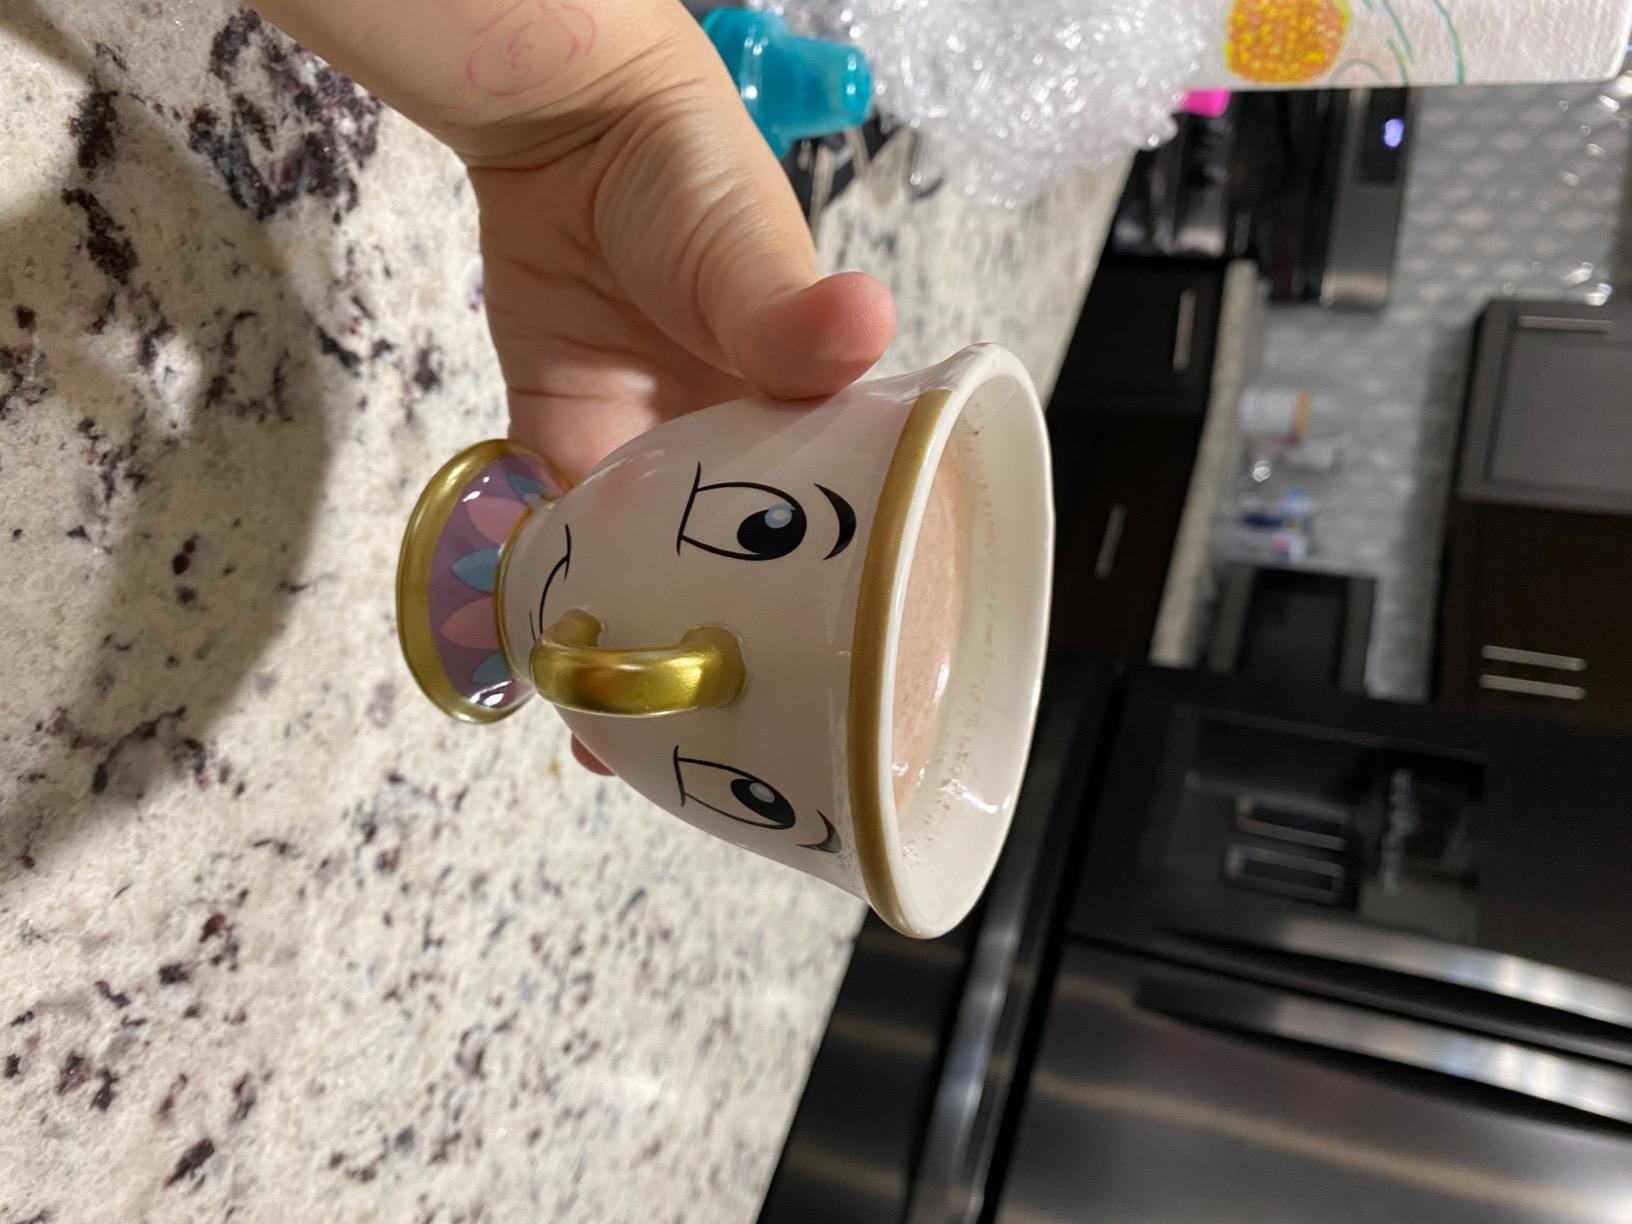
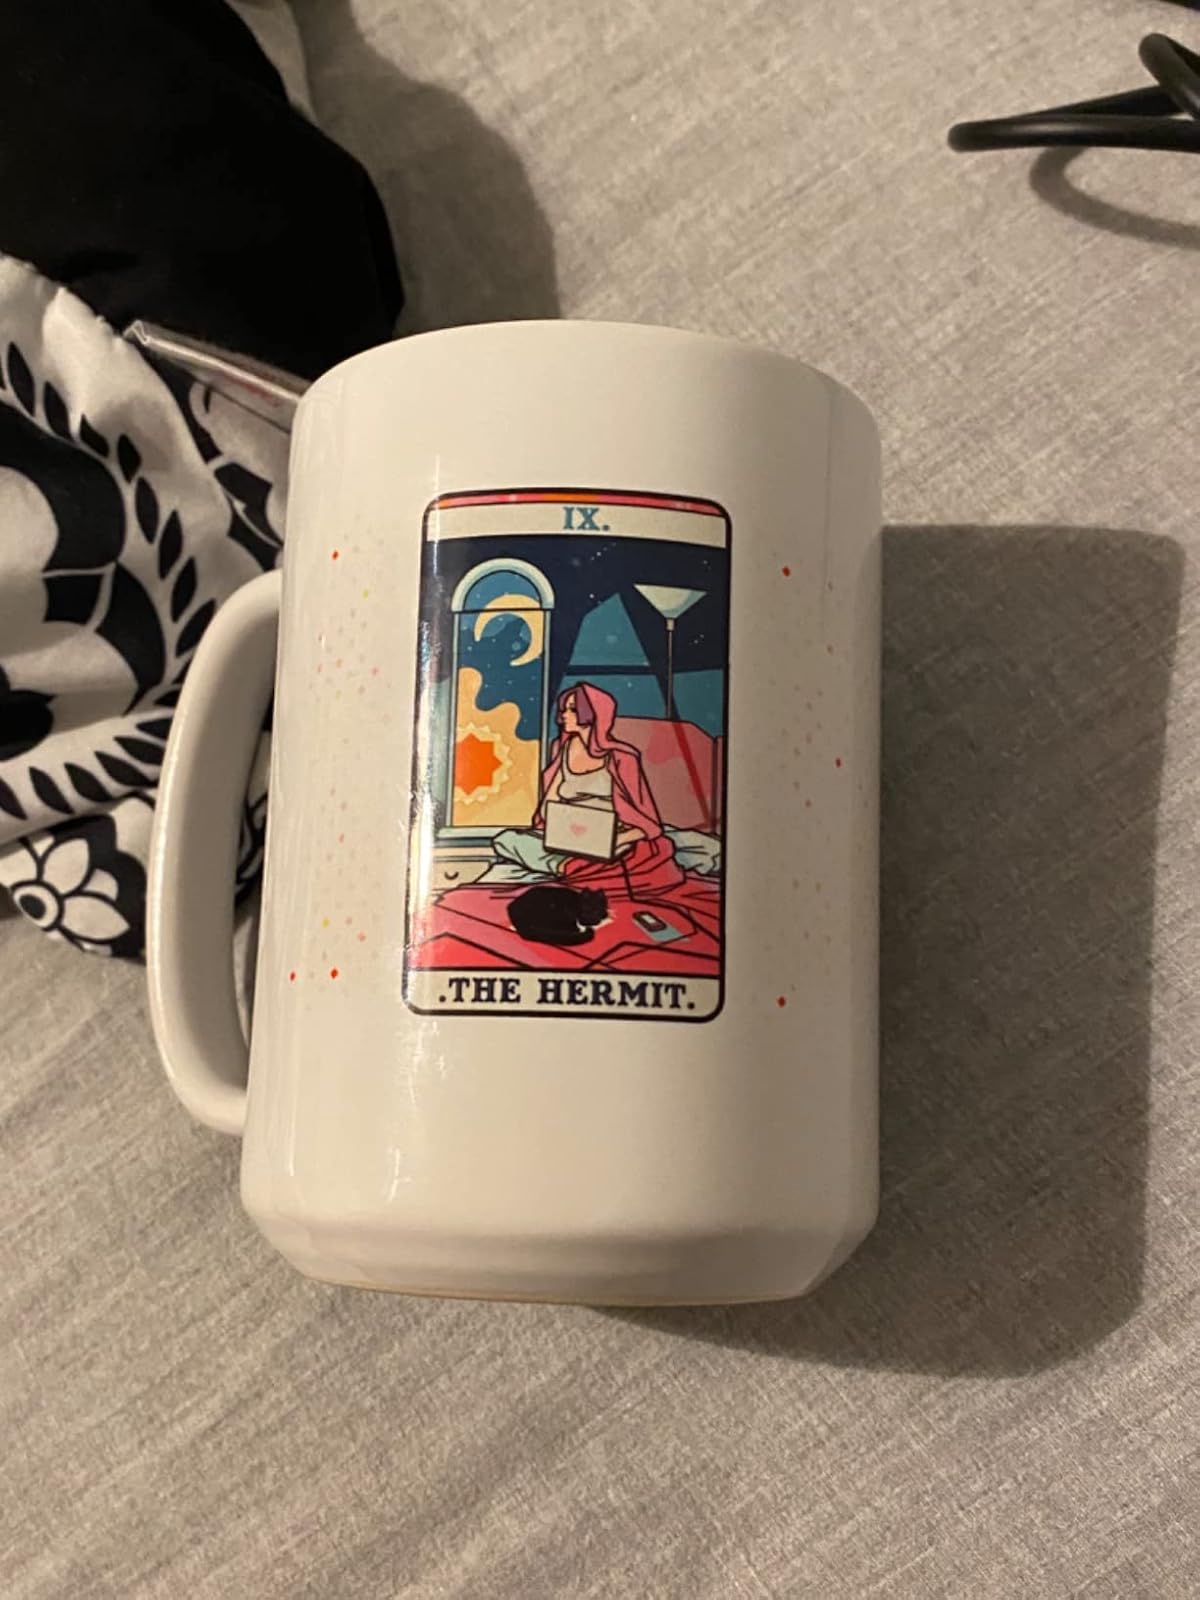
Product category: items_mug
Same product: no